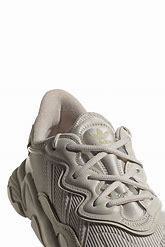
Brand: Adidas
Model: Ozweego